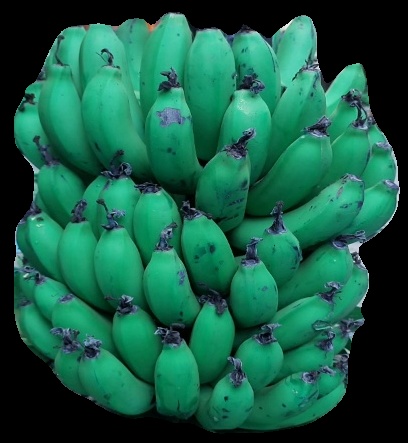
Variety: pachbale
Grade: grade2